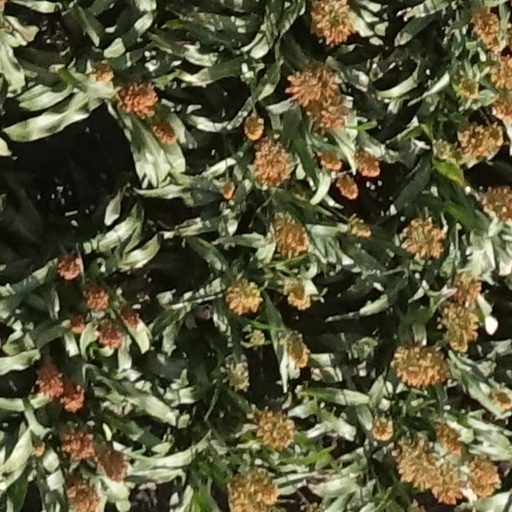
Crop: sorghum